History of the foreign relations of the United Kingdom

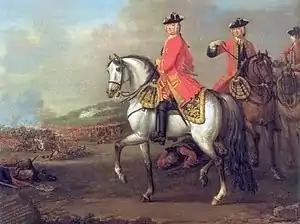
George II leading his troops at Dettingen, the last occasion on which a British King led his troops into battle

Queen Anne relied on an experienced team of experts, generals, diplomats, cabinet members, and War Office officials—most notably her most successful general John Churchill, 1st Duke of Marlborough. He is best known for his great victory at the Battle of Blenheim in 1704. In 1706 he defeated the French at the Battle of Ramillies, captured their garrisons, and drove the French out of most of the Spanish Netherlands. The Royal Navy with an assist from the Dutch in 1704-5 captured Gibraltar, which ever since has been the key to British power in the Mediterranean. The war dragged on and on, and neither France nor England could afford the mounting expenses, so a compromise solution was finally reached in the Treaty of Utrecht that protected most of England's interests; the French abandoned their long-term claim that the Old Pretender was the true King of England. Utrecht marked the end of French ambitions of hegemony in Europe expressed in the wars of Louis XIV, and preserved the European system based on the balance of power. British historian G. M. Trevelyan argues: